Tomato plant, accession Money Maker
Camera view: bottom (45 deg); turntable rotation: 240 degrees
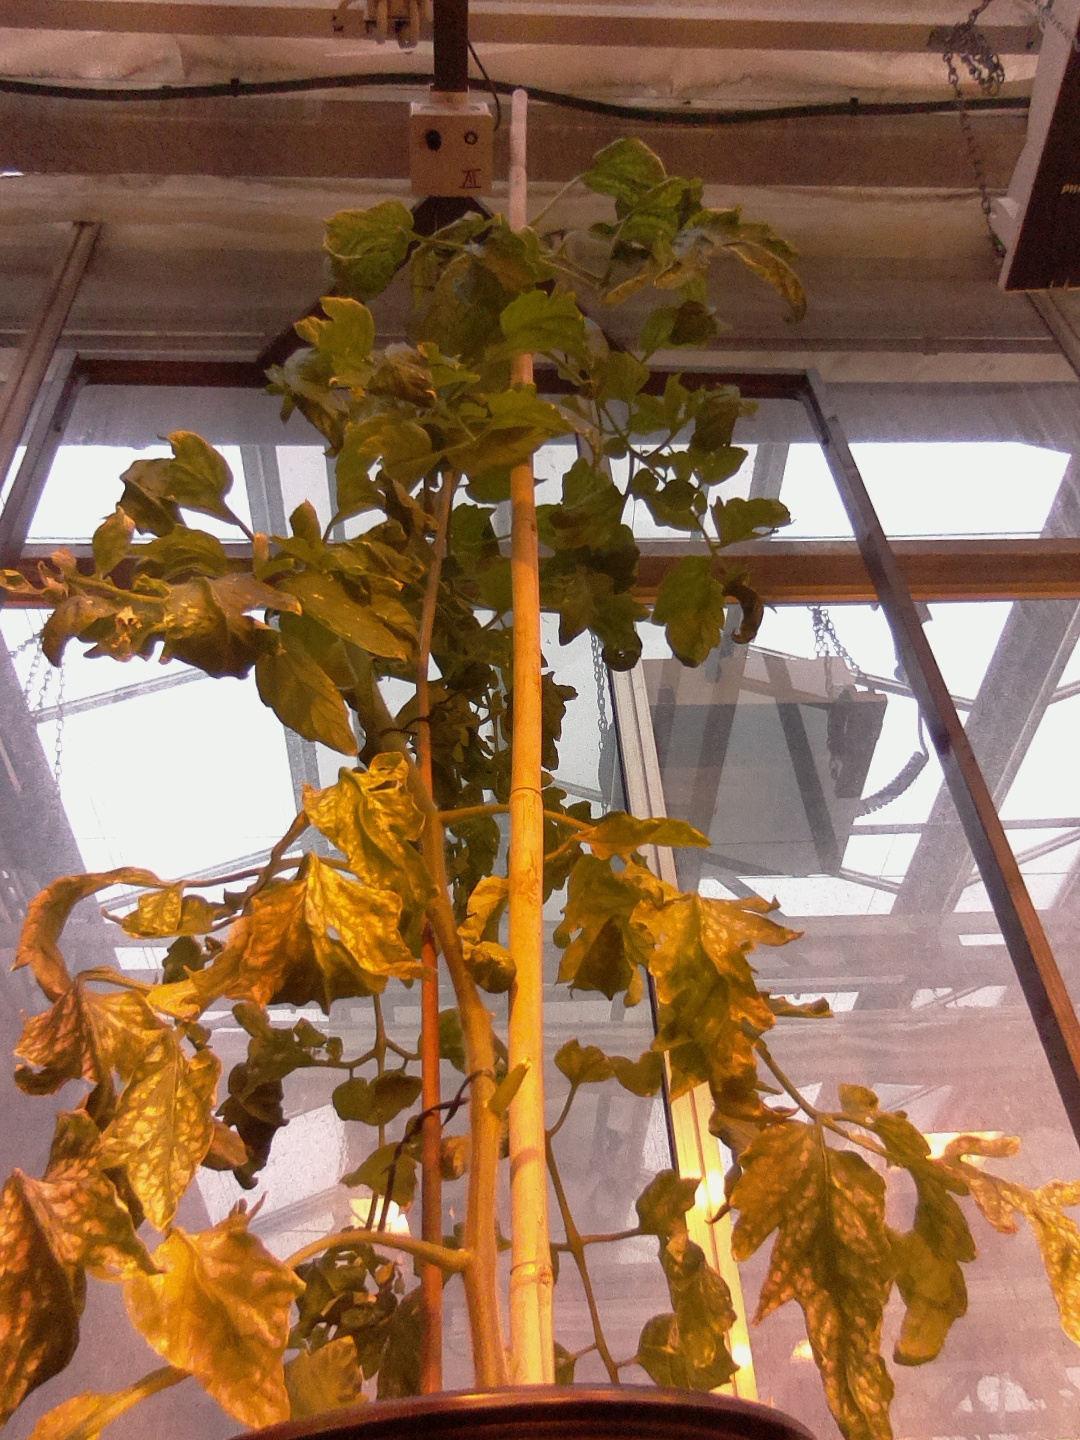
BBCH growth stage 78: 80% -90% of final fruit size